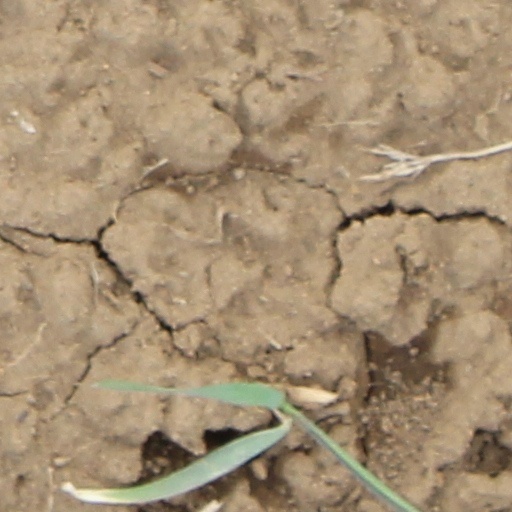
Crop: wheat